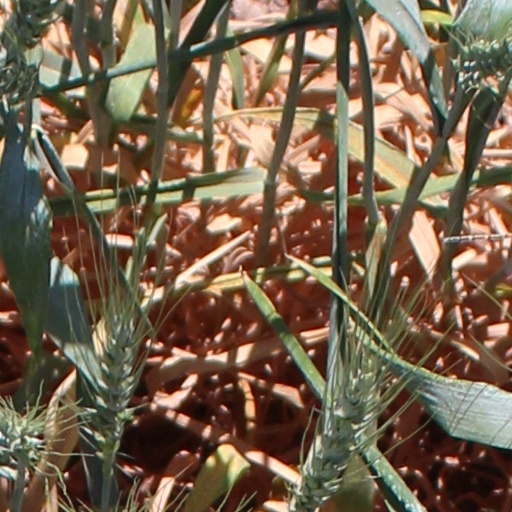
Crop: wheat